Frederic Williams Hopkins

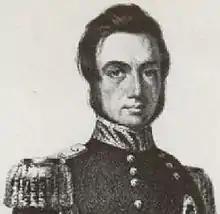
F. W. Hopkins, Vermont Adjutant General from 1837 to 1852.

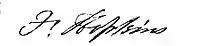
Signature of F. W. Hopkins

Frederic Williams Hopkins (September 15, 1806 – January 21, 1874) was a Vermont lawyer and militia officer who served as Adjutant General of the Vermont Militia.